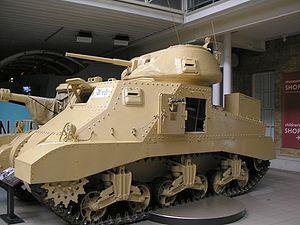
Le char M3 Lee est un char de combat de conception américaine utilisé par les Alliés au cours de la Seconde Guerre mondiale. Dans l'armée américaine, le M3 est appelé General Lee en l’honneur de Robert Lee, général confédéré de la guerre de Sécession. Adapté par le Royaume-Uni, qui le dote d’une tourelle modifiée, cette version est baptisée General Grant, du nom d'Ulysses Simpson Grant, le général nordiste vainqueur du précédent.